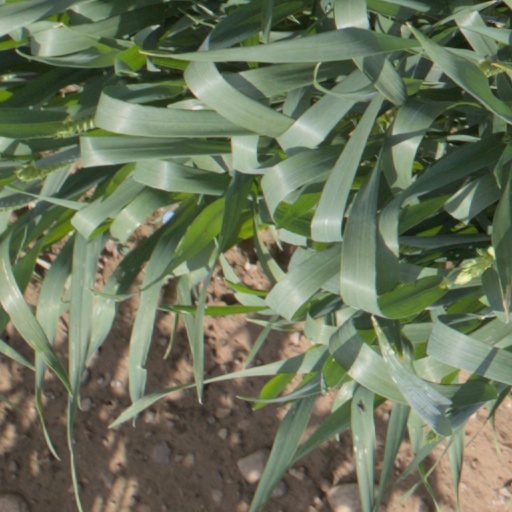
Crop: wheat